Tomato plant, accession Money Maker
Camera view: horizontal (90 deg, fisheye); turntable rotation: 150 degrees
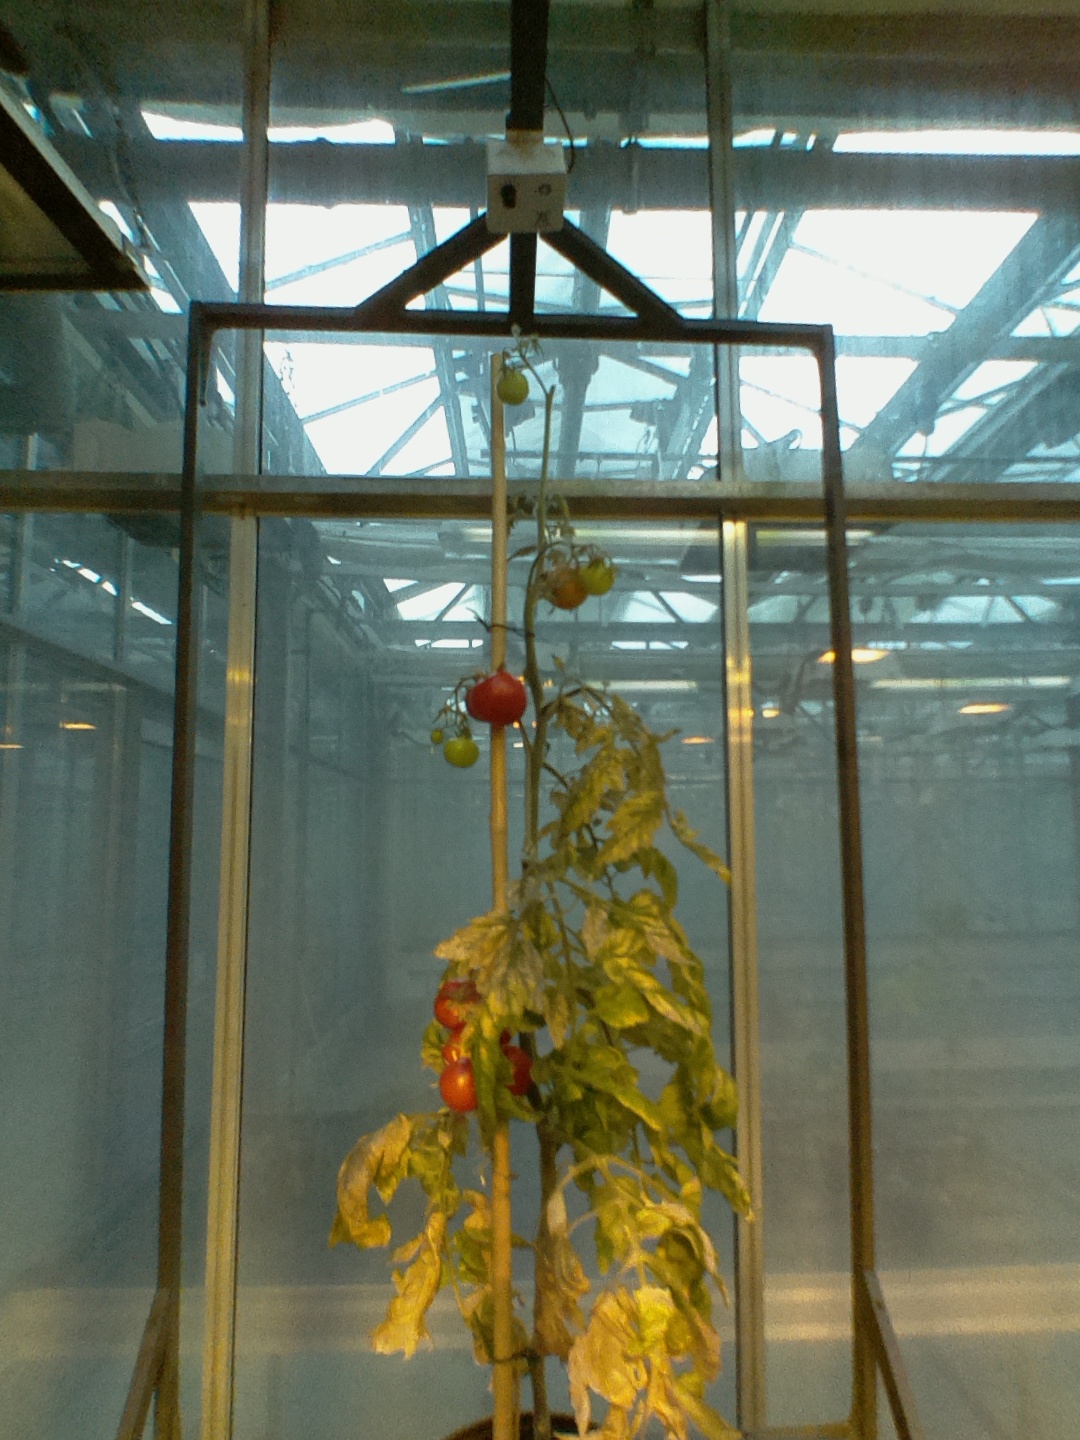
BBCH growth stage 89: 90%-100% of fruits show typical fully ripe color